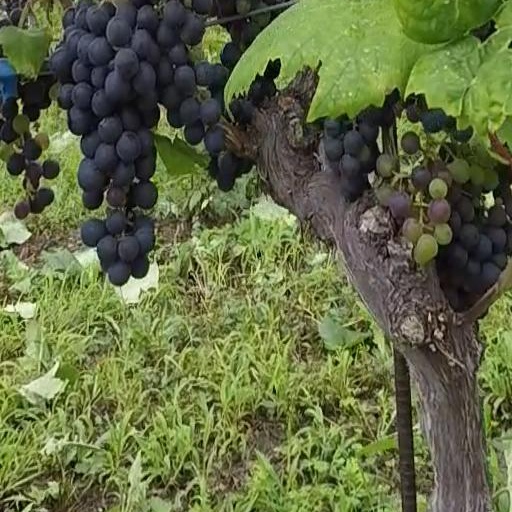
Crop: grape